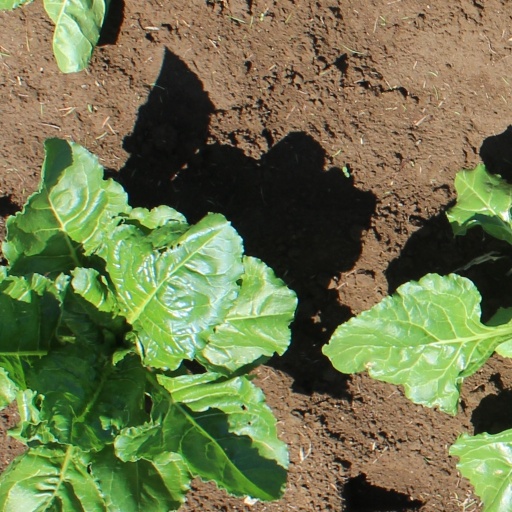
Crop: sugar beet